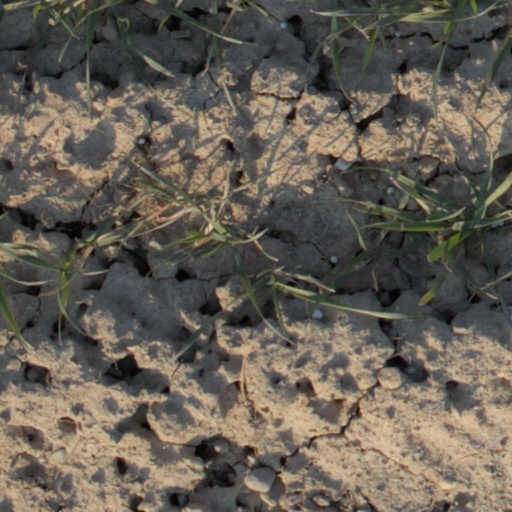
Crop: wheat